Mykola Azarov

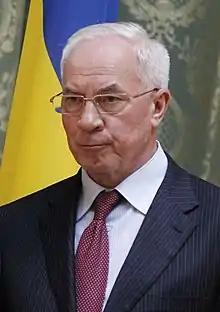
Azarov in 2012

Mykola Yanovych Azarov (né Pakhlo, Cyrillic: Пахло; born 17 December 1947) is a Ukrainian politician who was the Prime Minister of Ukraine from 11 March 2010 to 27 January 2014. He was the First Vice Prime Minister and Finance Minister from 2002 to 2005 and again from 2006 to 2007. Azarov also served "ex officio" as an acting prime minister in the First Yanukovych Government when Viktor Yanukovych ran for president at first and then upon the resignation of his government.